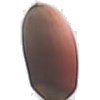
Label: hazelnut